The Alternative Factor

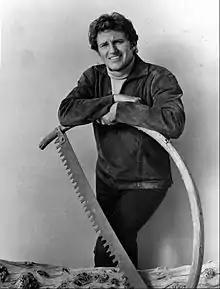
Robert Brown (1969 photograph) played Lazarus

John Drew Barrymore was cast as Lazarus, but failed to show up for filming, without explanation. The part was quickly recast with Robert Brown. The producers filed a grievance with the Screen Actors Guild, which suspended Barrymore's membership for six months, preventing him from working as an actor during that time.